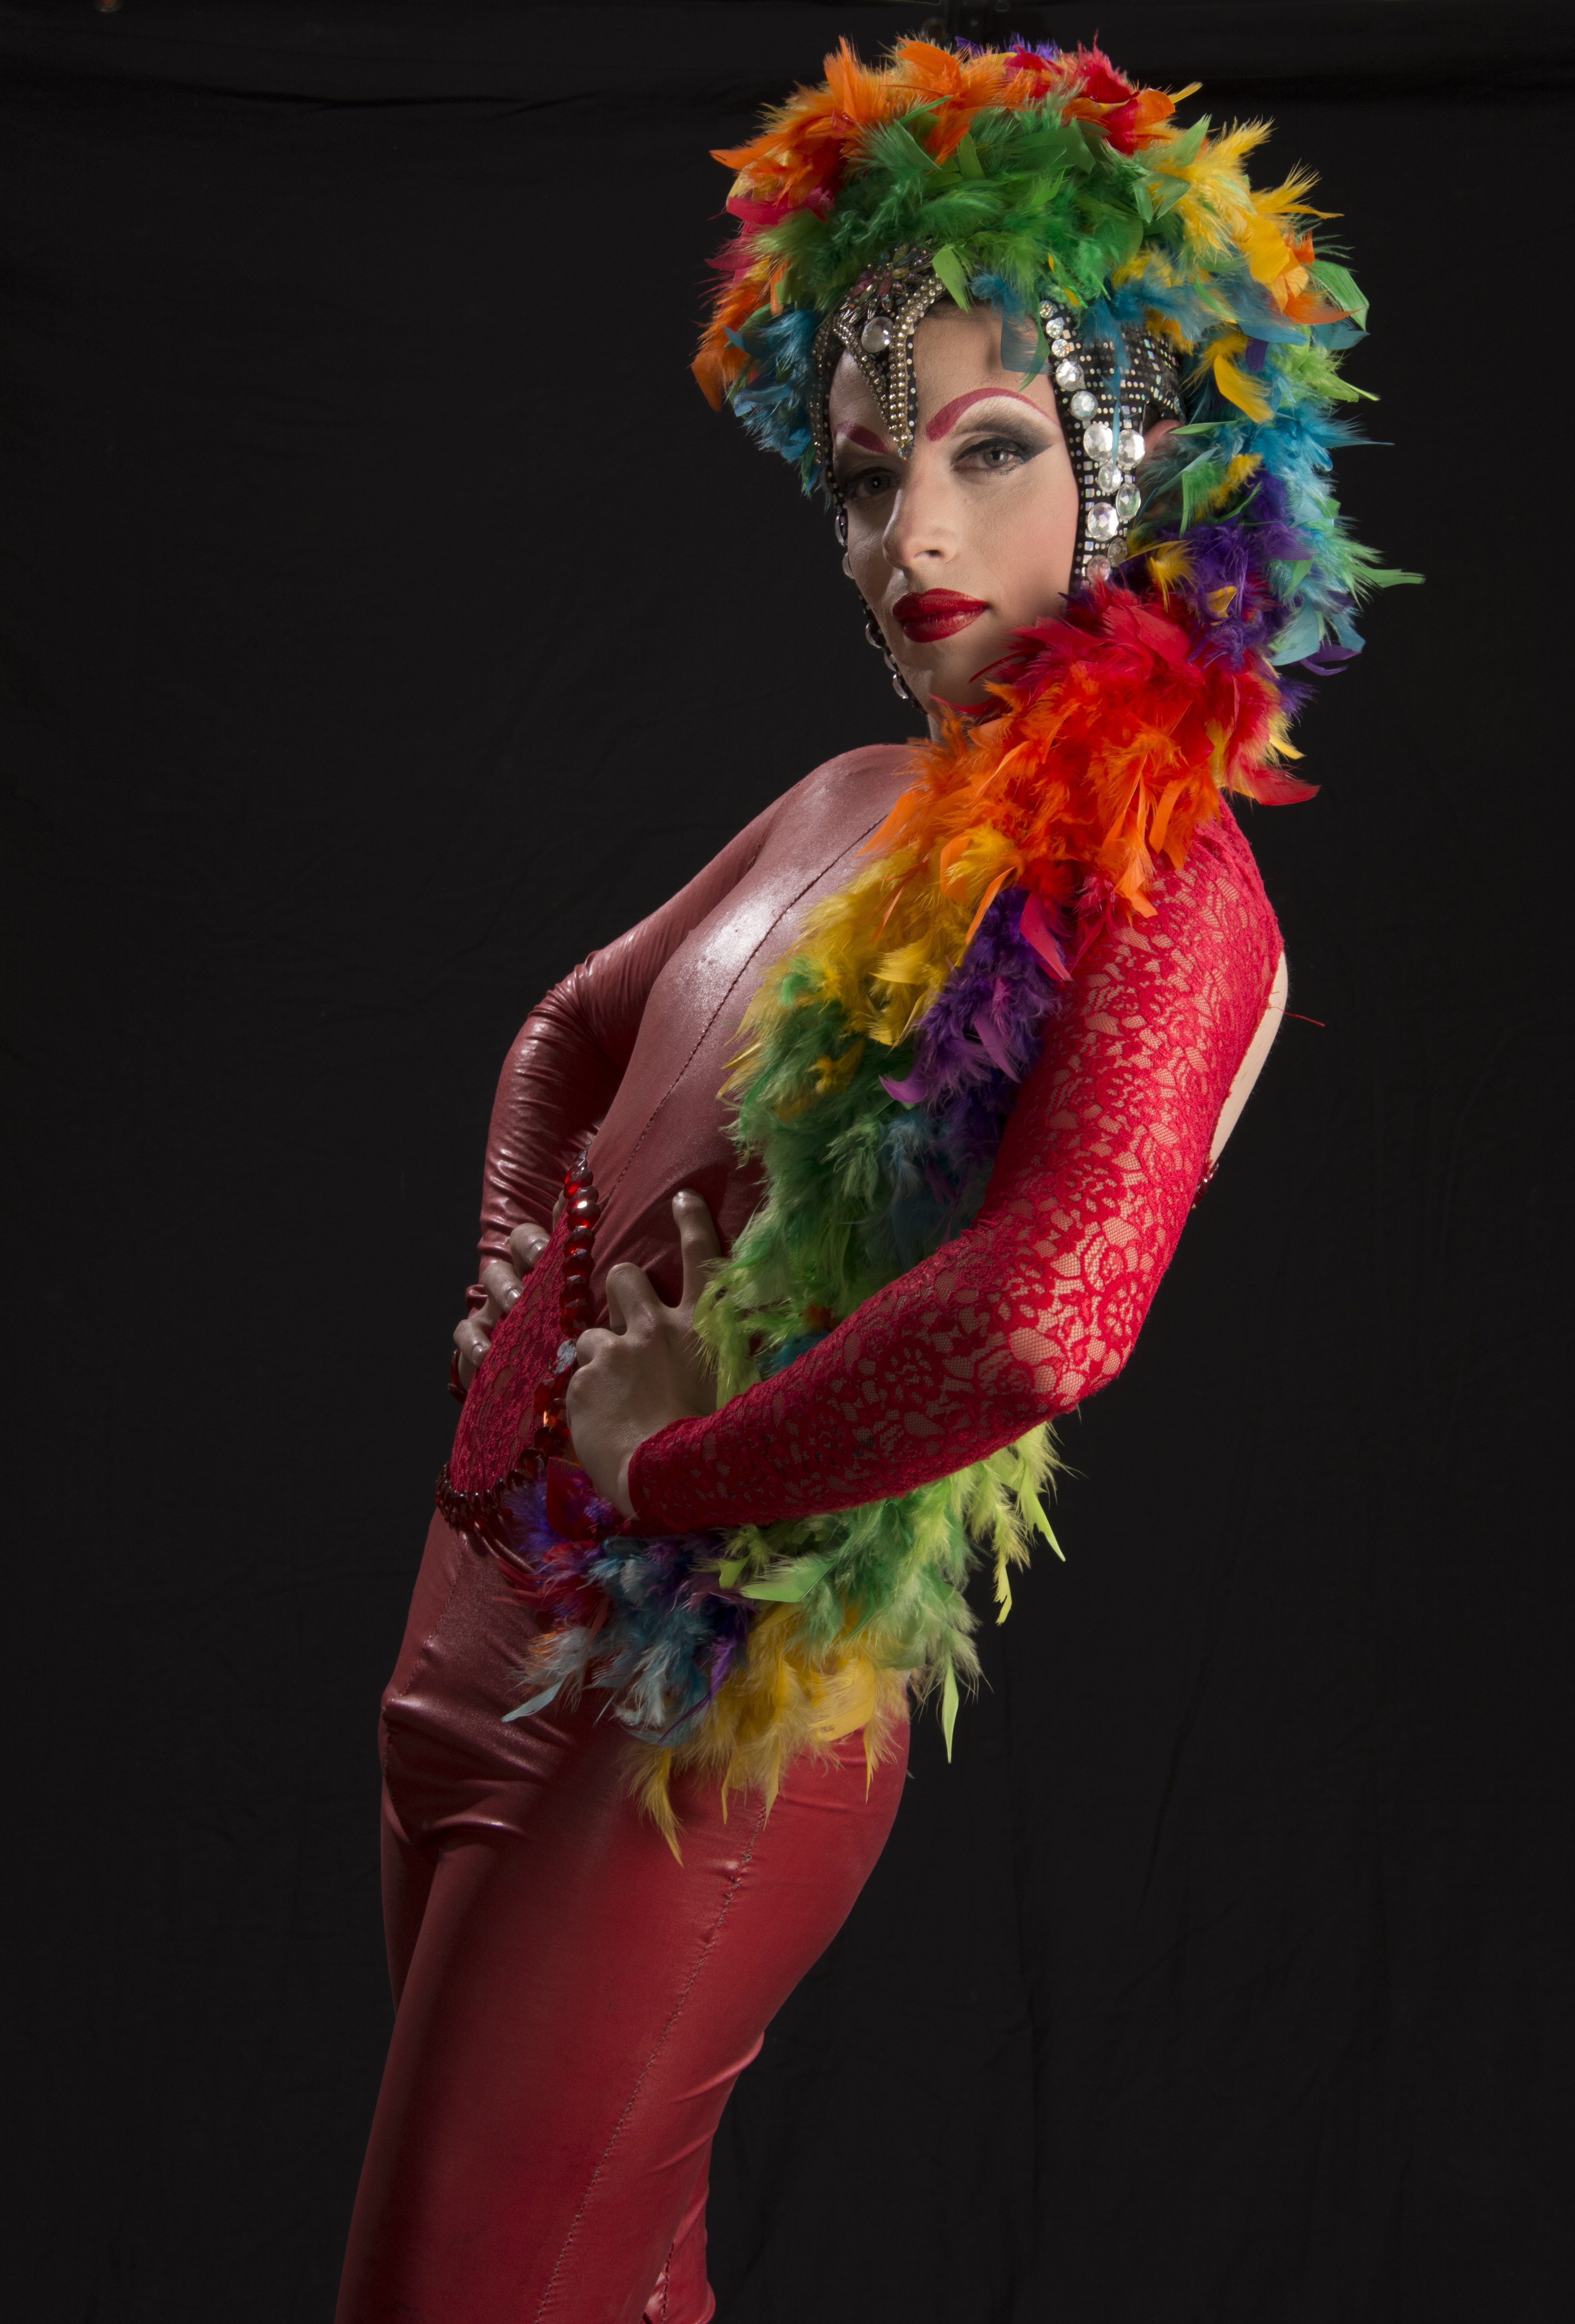
man, person, hair, pen, female, dance, model, carnival, makeup, performance art, clown, art, costume, masquerade, entertainment, mann, pride, gay, performing arts, red dress, transsexuals, maskarade